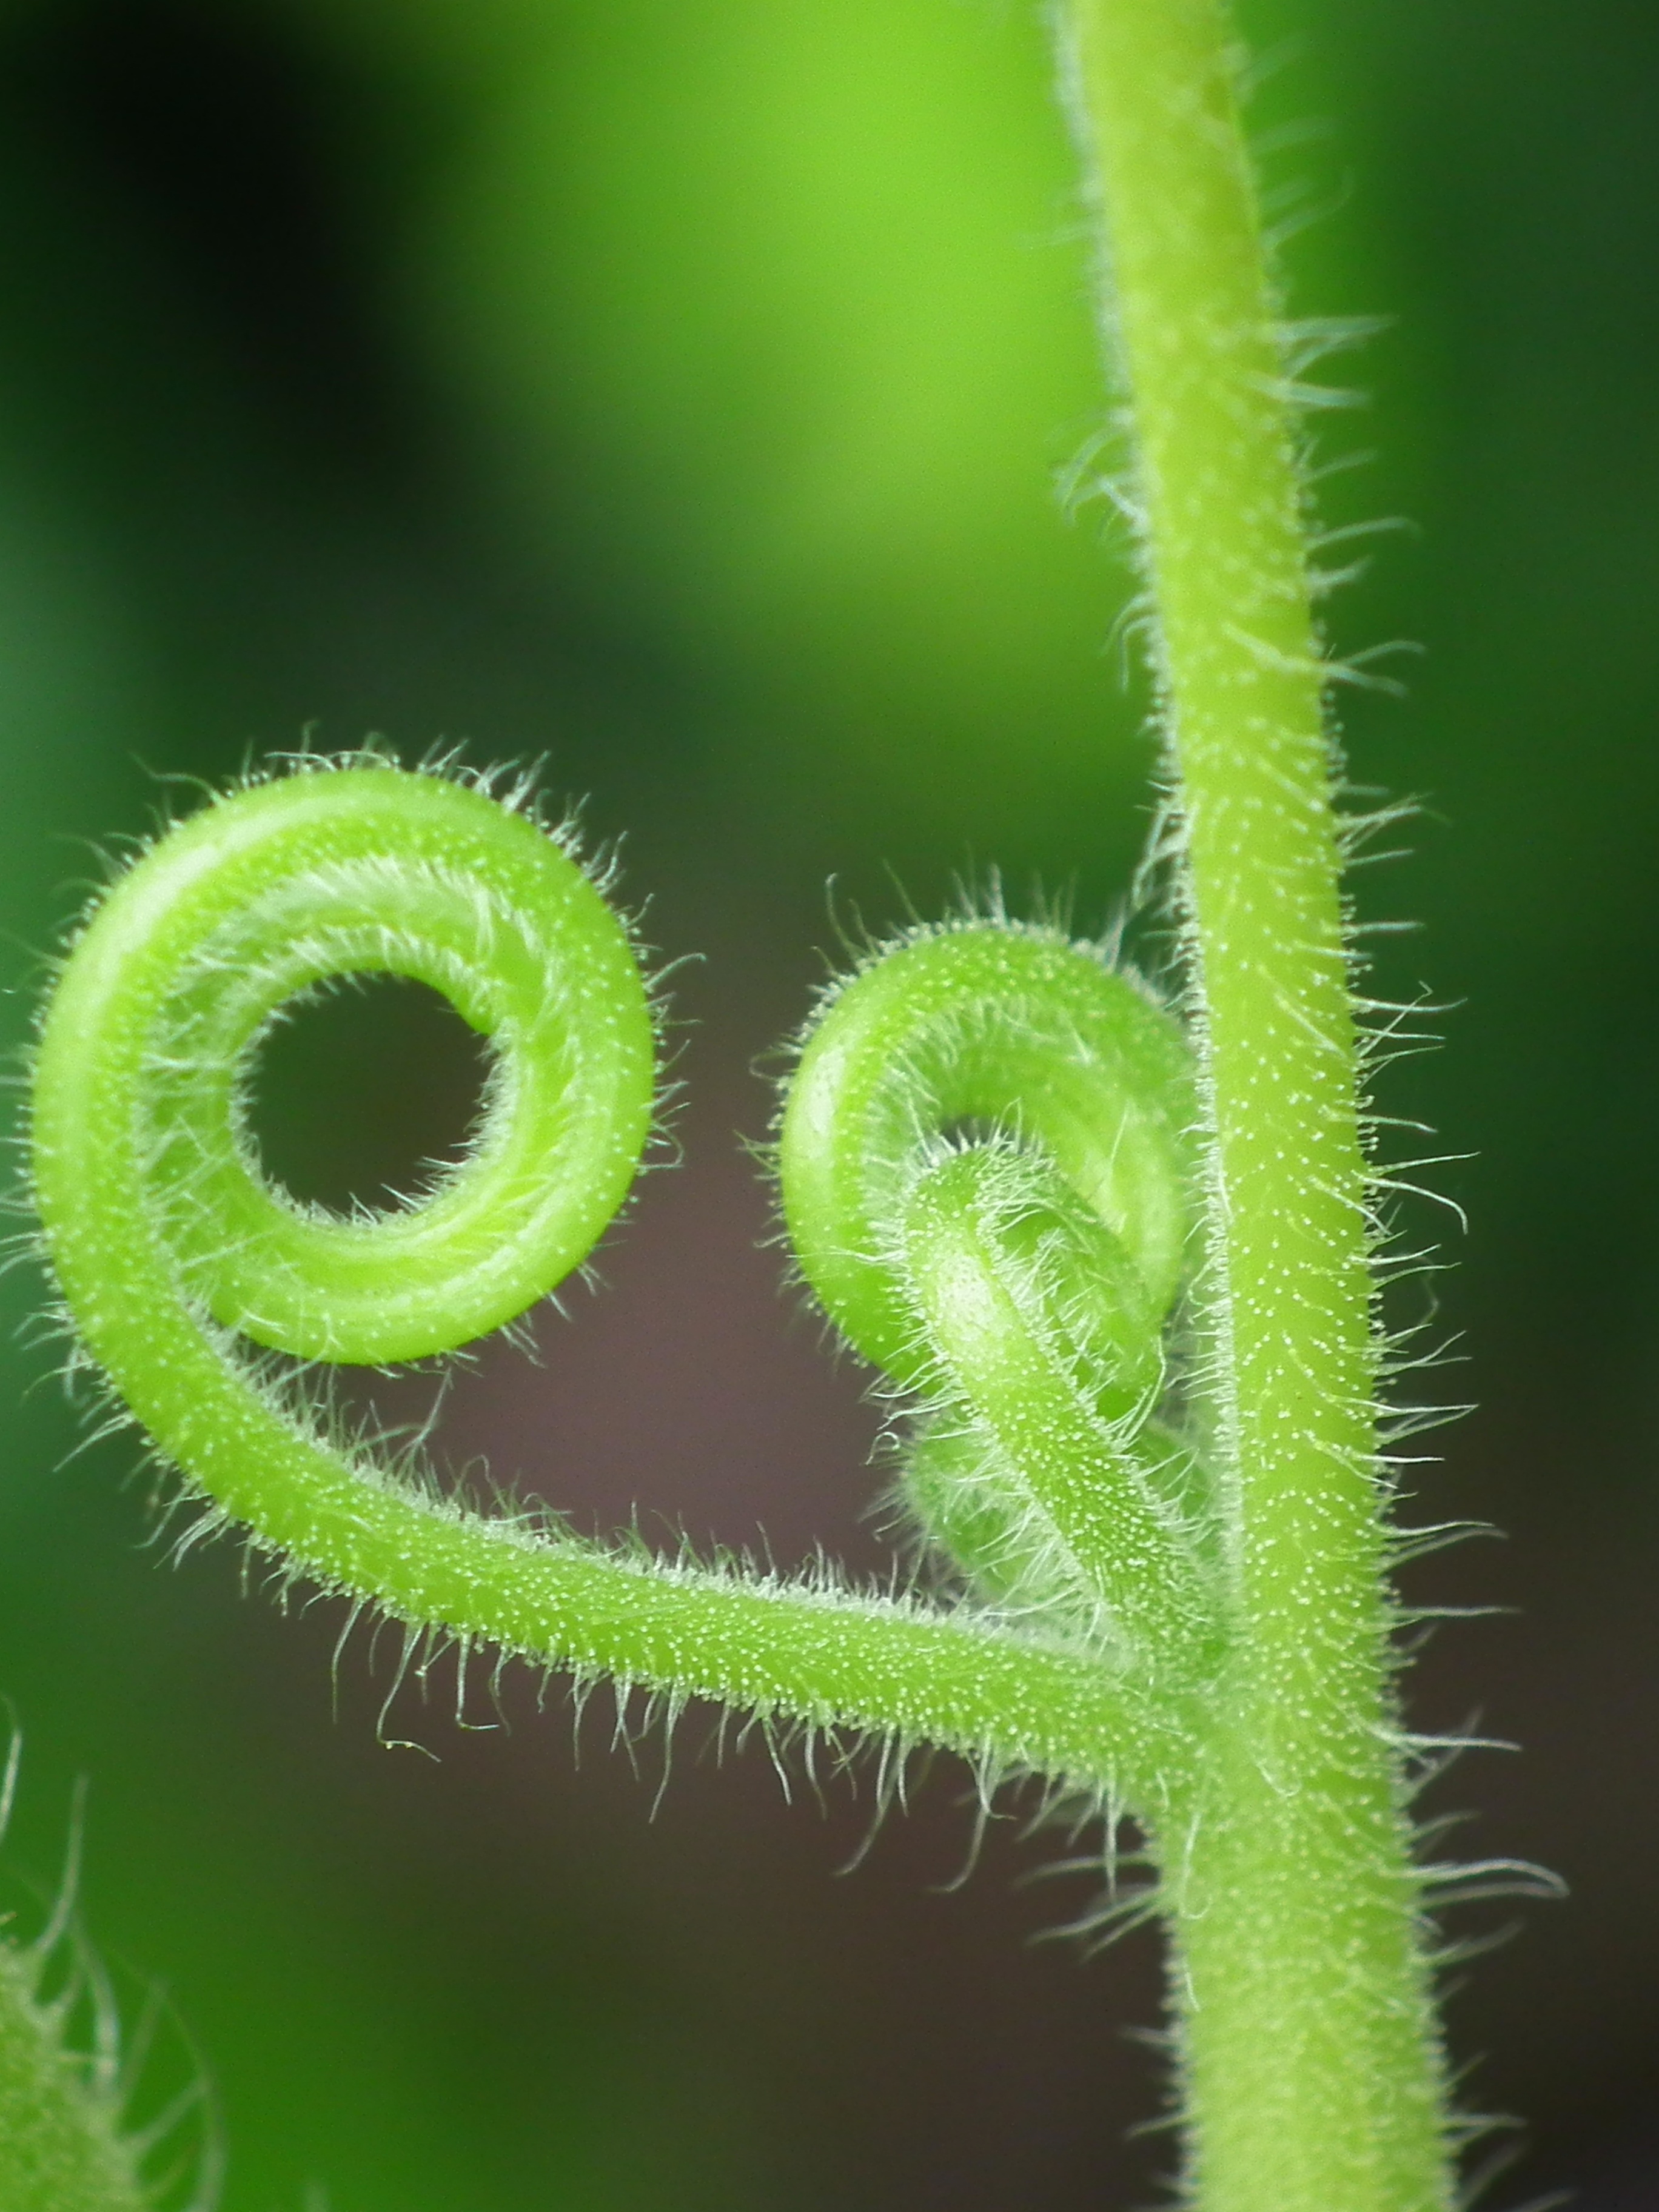
plant, photography, leaf, flower, green, produce, flora, close up, zucchini, ranke, macro photography, flowering plant, plant stem, land plant, why cirrus